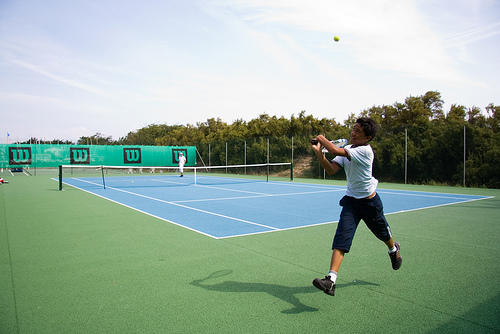
hai người đàn ông đang luyện tập tennis ở trên sân